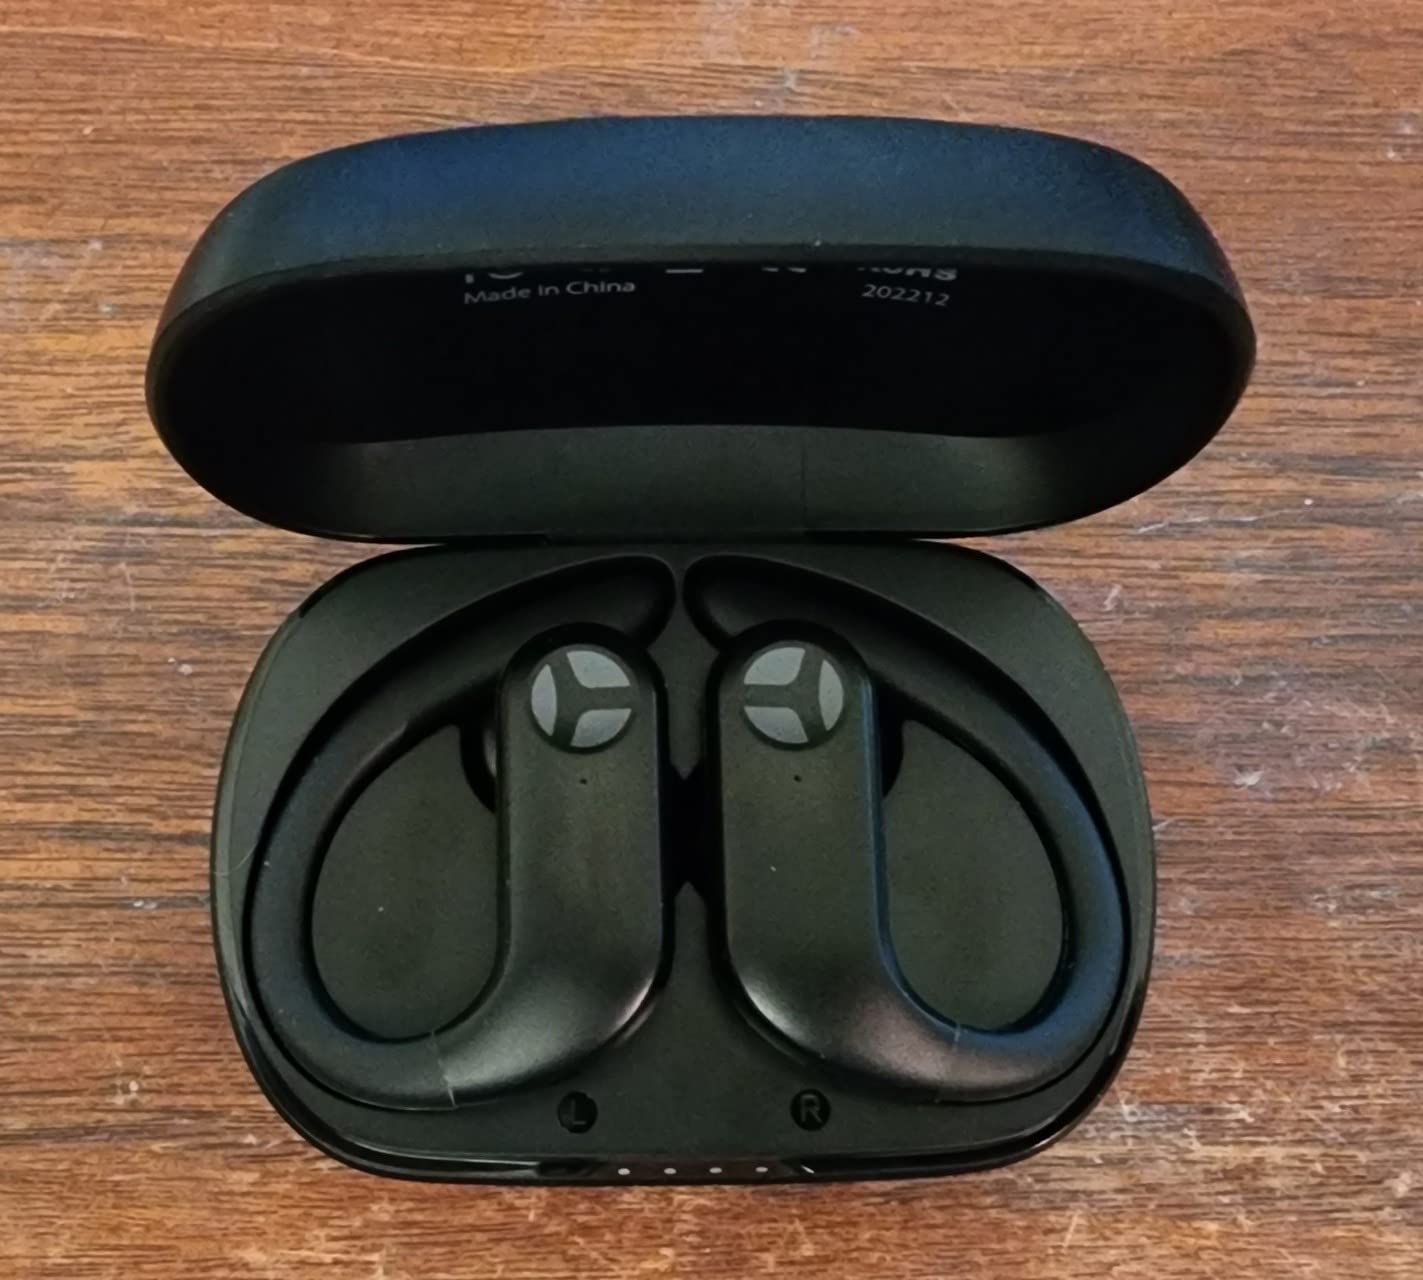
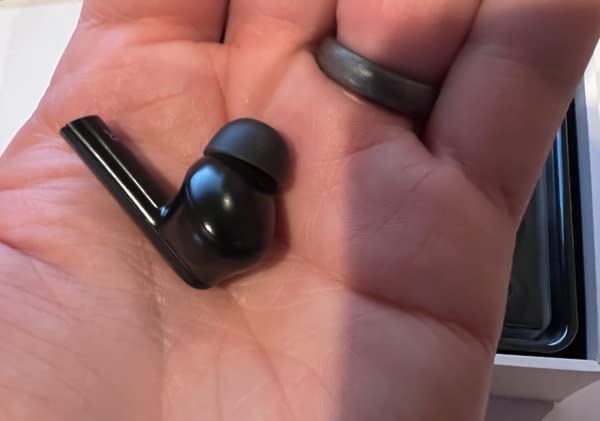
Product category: earbuds
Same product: no